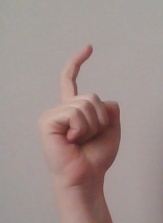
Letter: ra